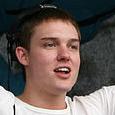
Age: 20